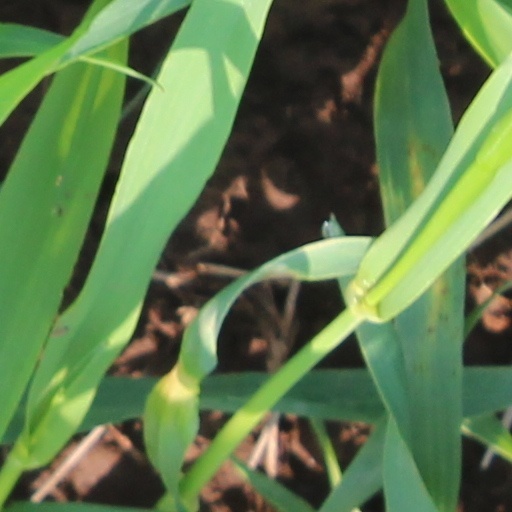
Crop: wheat